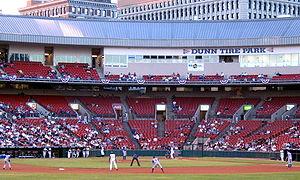
Le Coca-Cola Field est un stade de baseball situé au cœur de Buffalo dans l'État de New York.
Les Bisons de Buffalo sont une équipe de ligue mineure de baseball basée à Buffalo, New York. Affiliés aux Blue Jays de Toronto de la Ligue majeure de baseball, les Bisons jouent au niveau Triple-A dans la Ligue internationale. Fondée en 1979 par transfert d'une formation de Jersey City, l'équipe évolue depuis 1988 au stade Coca-Cola Field.